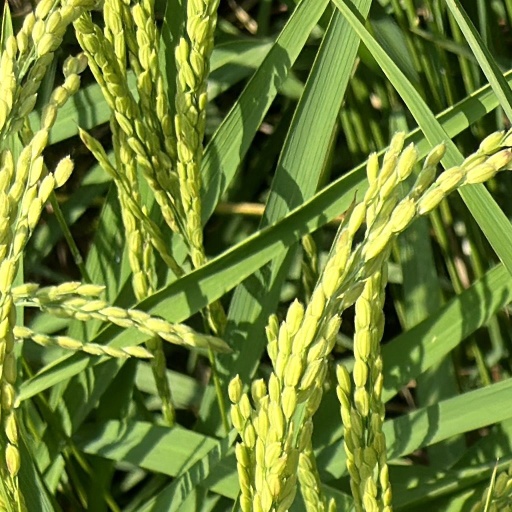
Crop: rice